Vajiravudh

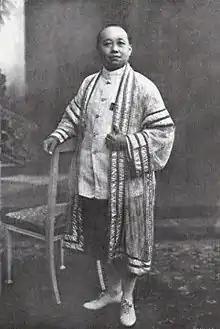
King Vajiravudh wearing the "khrui" of a barrister-at-law

Radicals expected a new constitution upon the coronation of Vajiravudh. However, no constitution was forthcoming. In 1911, the Wuchang Uprising that led to the fall of Qing dynasty prompted Siamese radicals to act. So, for the first time in Siam, an attempt was made to overthrow the monarchy and establish democracy.